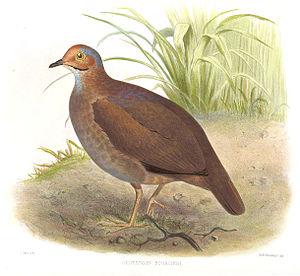
La Colombe à gorge blanche est une espèce d'oiseaux de la famille des Columbidae.